Falcão (futsal player)

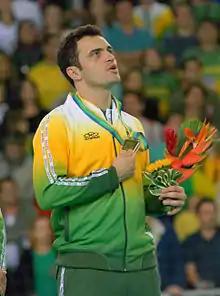
Falcão in 2007

Alessandro Rosa Vieira (born 8 June 1977), known as Falcão, is a Brazilian retired professional futsal player, often regarded as the greatest futsal player of all time and its biggest icon. He is known for his flashy and potent dribbling skills and a powerful and accurate left foot. He is also the world's all-time leading goalscorer in men's international matches. He was named as the Best Futsal Player in the World four times (2004, 2006, 2011 and 2012) and won the FIFA Futsal World Cup Golden Shoe in 2004 and the Golden Ball twice, in 2004 and 2008.